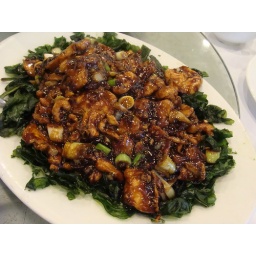
Huge plate of Beef with green Onion in a garlic sauce at the Szechuan ChongQing on Commercial Drive